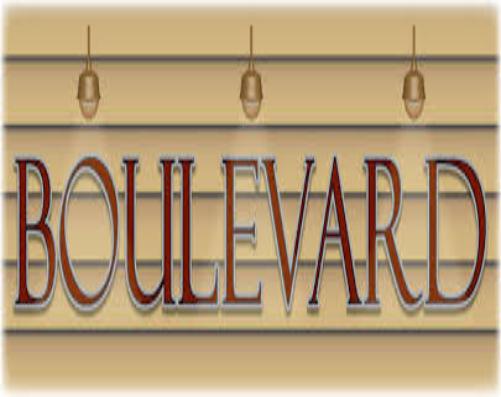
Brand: Boulevard
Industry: Necessities